Richard Buchta

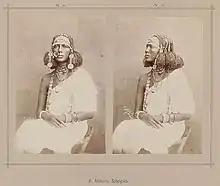
Historical photograph of a Shaigiya woman in Sudan, by Richard Buchta, around 1878

Even though his photographs were frequently reproduced by travel writers of the time, his work was largely forgotten in the 20th century. In the context of studies on the history of photography in Africa, however, the importance of Buchta's visual records and their influence on late 19th-century visual history of Africa have gained new attention.